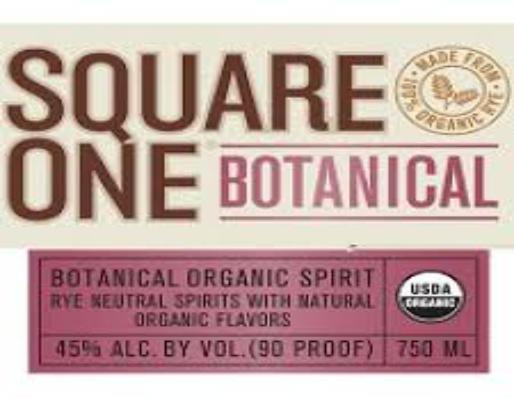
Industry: Food